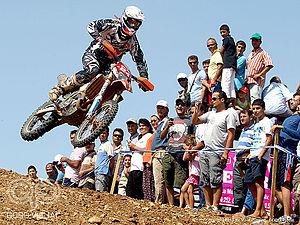
Pierre Alexandre Renet, dit Pela, né le 2 octobre 1984 à Cherbourg, est un pilote de motocross et d'enduro français.